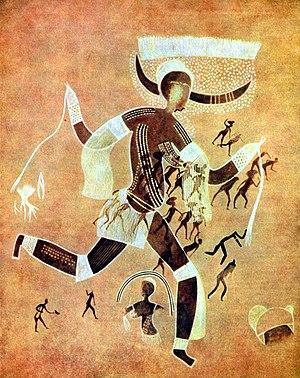
L'anthropologie de l'art est une science sociale qui s'attachait historiquement à étudier les productions plastiques et picturales des sociétés humaines dites « traditionnelles », « sans écriture » ou « primitives ».
L'art africain traditionnel, distinct de l'art contemporain africain, se manifeste sous une multitude d'arts, souvent associés. La musique et la danse, la réalisation de nombreux types d'objets, sculptés, éventuellement enduits, peints ou produits par assemblage de nombreux éléments, ainsi que les arts du corps peuvent présenter un caractère artistique dans l'Afrique traditionnelle.